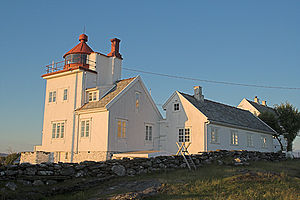
Kvitsøyfjorden
Tungesnes fyr ligger ved grænsen mellem Kvitsøyfjorden og Byfjorden
Kvitsøyfjorden er en fjord i kommunerne Kvitsøy, Rennesøy og Randaberg i Rogaland fylke i Norge. Den er en sidefjord til Boknafjorden mellem Kvitsøy i vest, Mosterøy i Rennesøy i øst og Randaberg i syd.